Valeska Grisebach

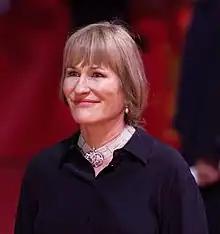
Grisebach at the 2023 Berlin International Film Festival

Valeska Grisebach (born 4 January 1968) is a German film director. She was born in Bremen. She is considered part of the Berlin School of filmmaking.